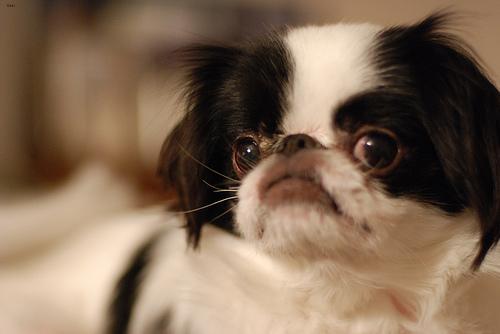
Breed: japanese chin